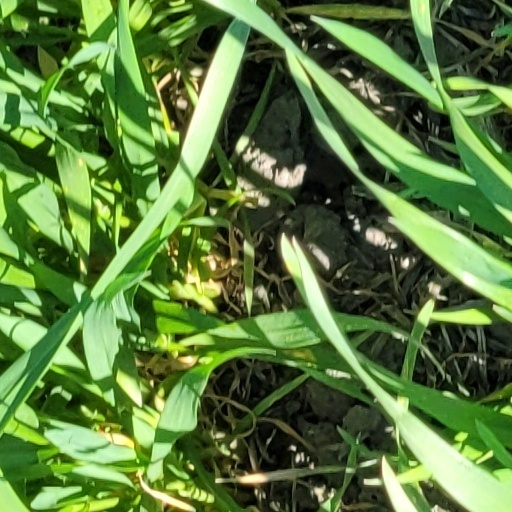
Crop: wheat